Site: brandenburg
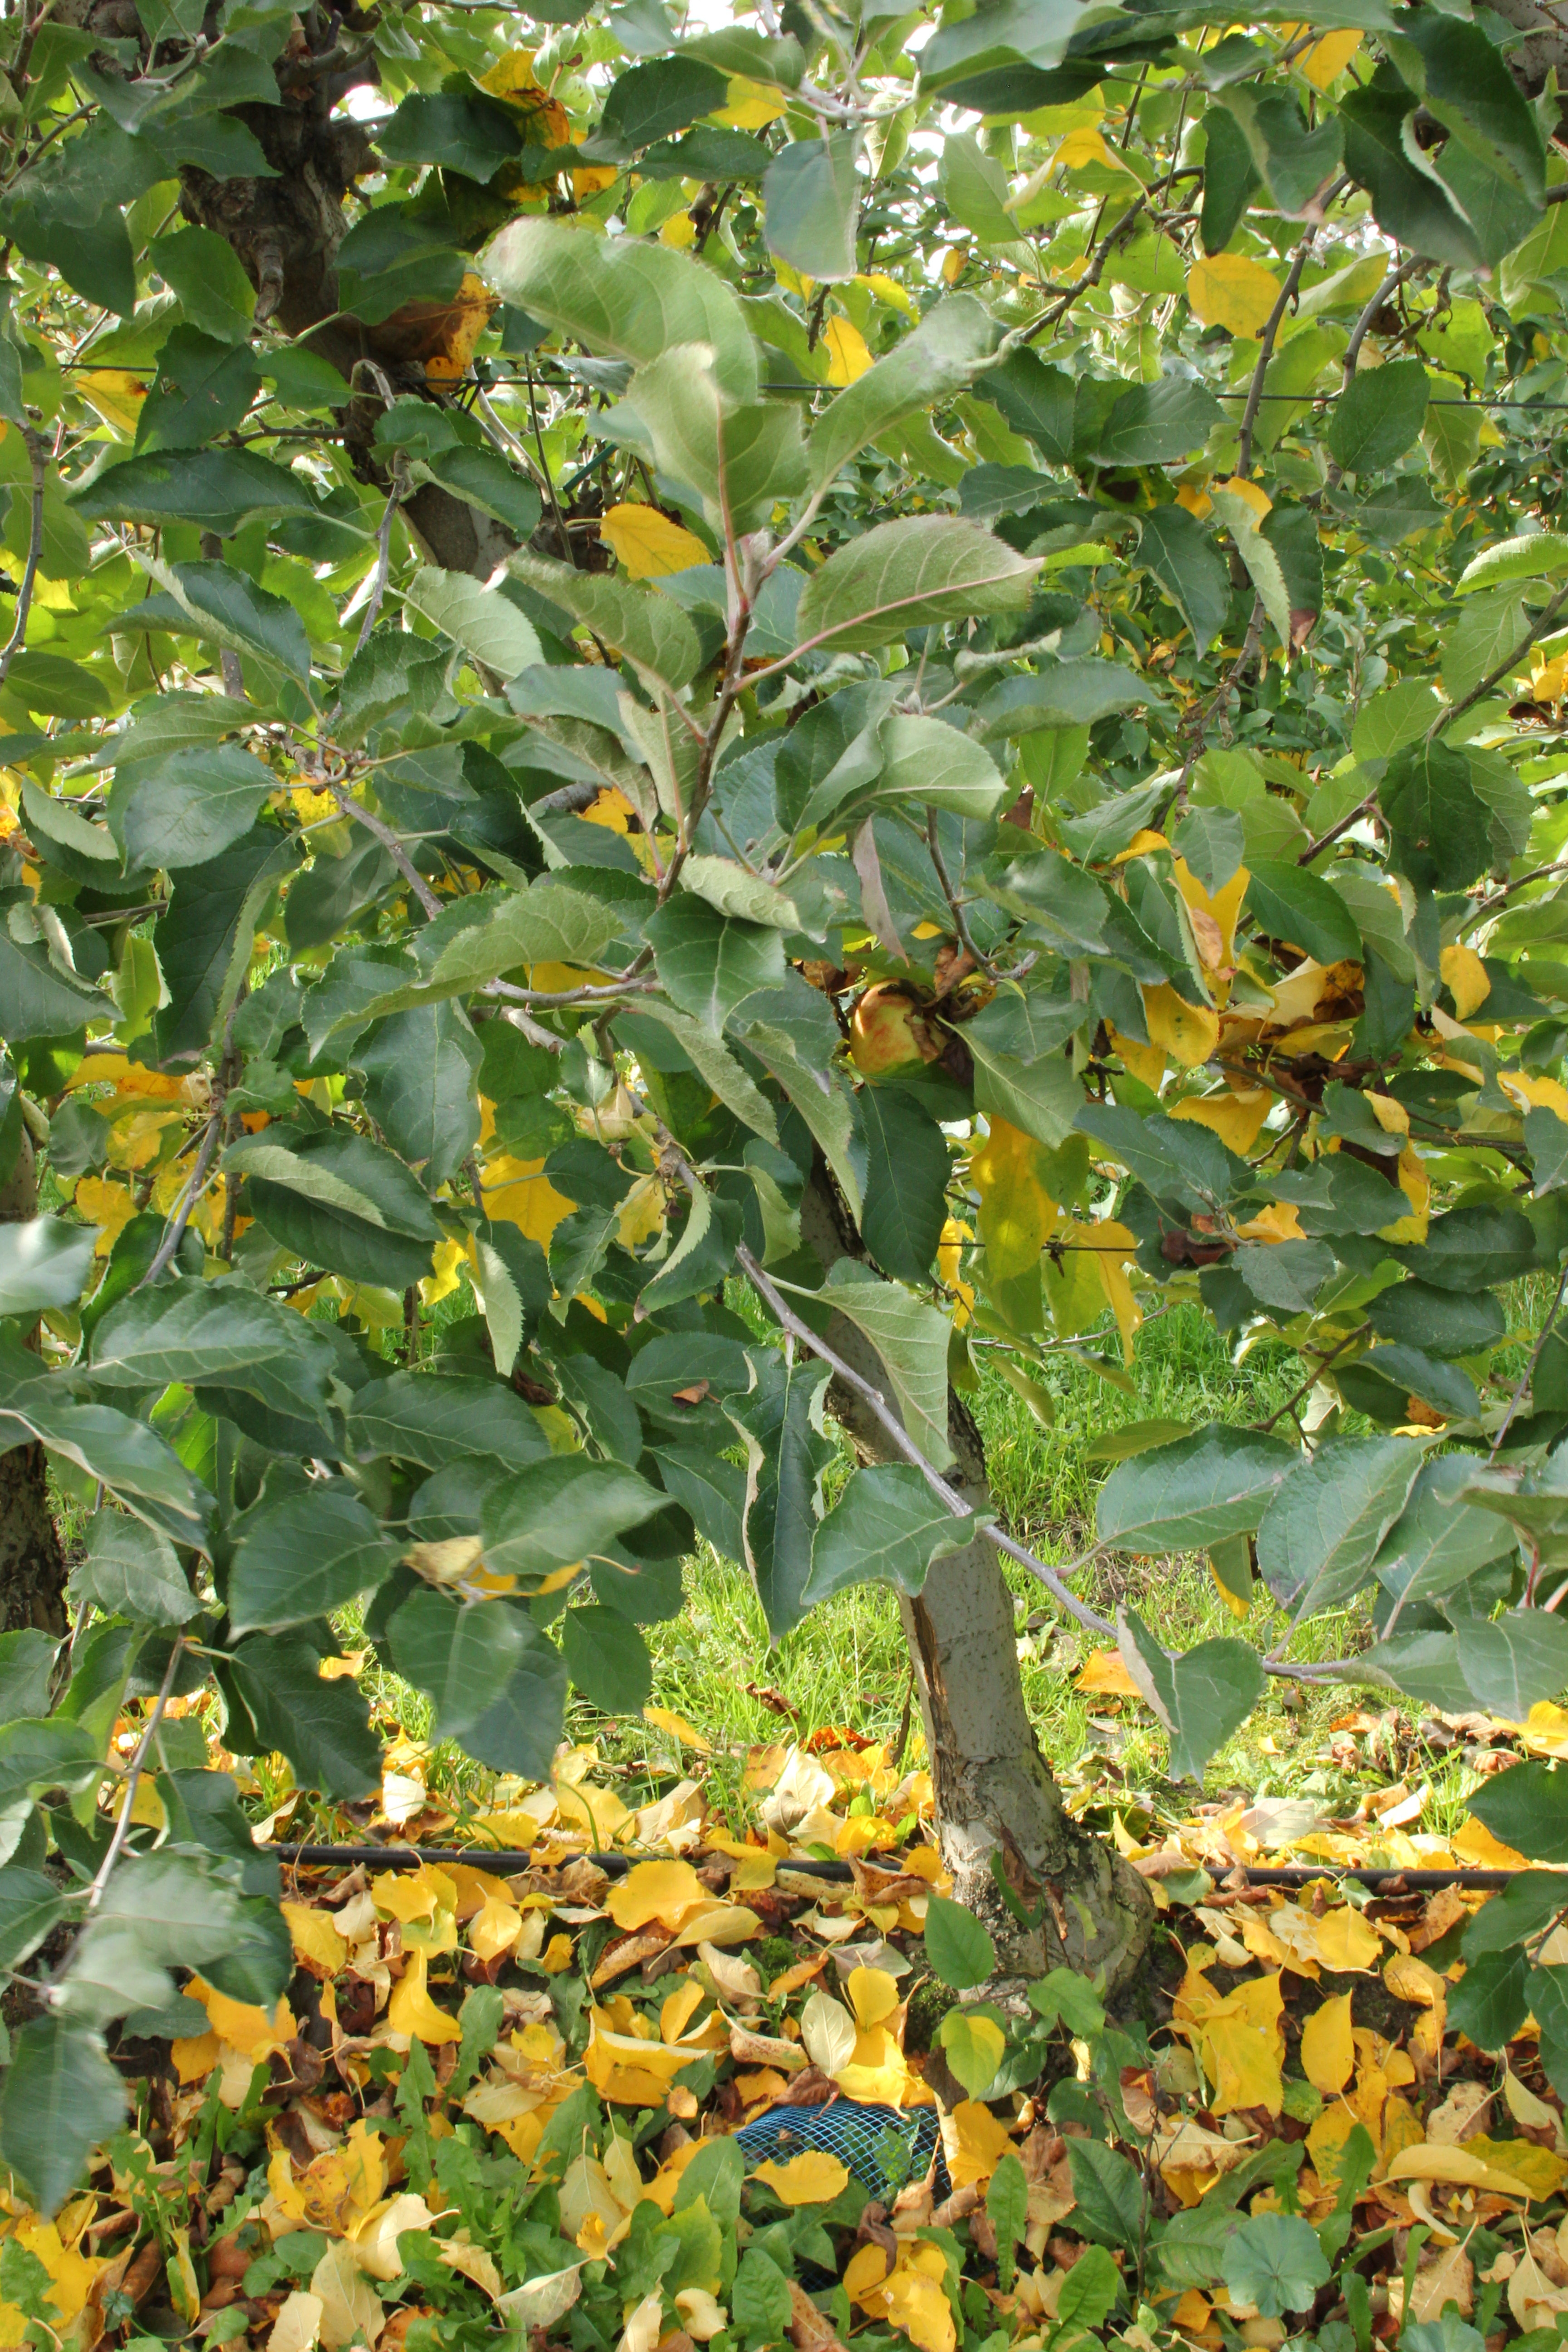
Growth stage (BBCH 91): Senescence, beginning of dormancy